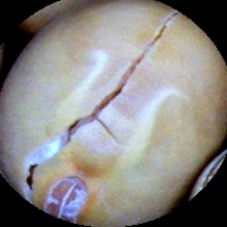
Label: Skin-damaged